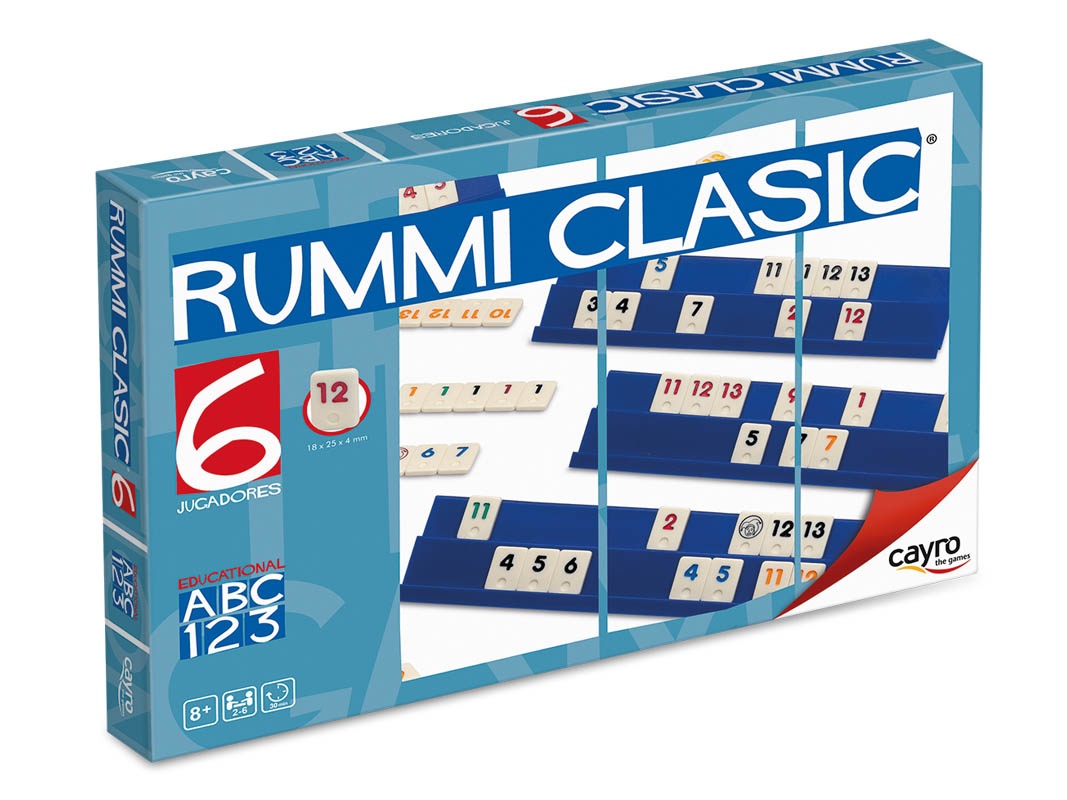
Rummi para 6 jugadores
Brand: Cayro
Después de coger las fichas que te correspondan, saca al centro de ella las escaleras ó tríos que tengas y además añade a las ya existentes. Cúbrete las fichas utilizando el atril. Si juegas bien te quedarás sin fichas y ganarás. Edición para 6 jugadores.
Category: Toys & Games > Games > Tile Games